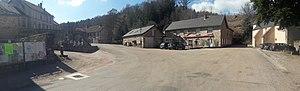
Saint-Agnan, appelée également Saint-Agnan-en-Morvan, est une commune française située dans le département de la Nièvre, en région Bourgogne-Franche-Comté.